The Animal

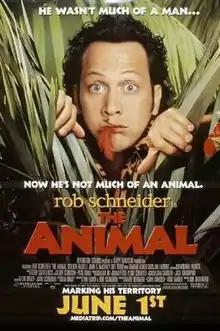
Theatrical release poster

The Animal is a 2001 American comedy film directed by Luke Greenfield, written by Tom Brady and Rob Schneider from a story conceived by Brady. It stars Schneider in the lead role, alongside Colleen Haskell, John C. McGinley, Guy Torry, and Edward Asner with supporting roles by Michael Caton and Louis Lombardi. The film depicts a police station evidence clerk who is critically injured and is put back together by a mad scientist who transplants animal parts, resulting in strange animalistic changes to his behavior.